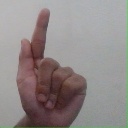
अक्षर: ळ